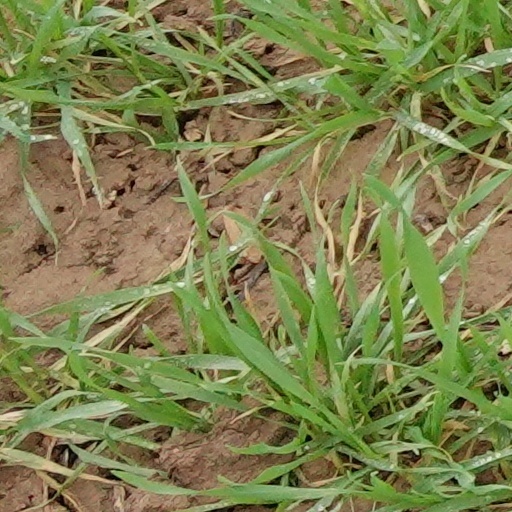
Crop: wheat